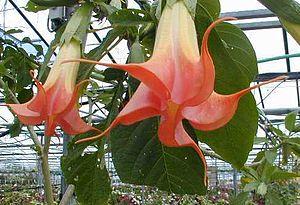
Les brugmansias sont des plantes arbustives de la famille des Solanacées. Le genre Brugmansia a longtemps été confondu avec le genre Datura, dont il était considéré comme une espèce. Comme le datura, le brugmansia possède en effet des fleurs ayant la forme de trompettes. La principale distinction entre les deux genres vient du fait que les fleurs de datura sont érigées, alors que celles du brugmansia sont tombantes, en clochettes. De plus, les brugmansias sont des arbustes, tandis que la plupart des daturas sont des plantes herbacées. Les deux plantes sont cependant très voisines, et elles ont les mêmes caractéristiques toxiques : on note en particulier la présence de scopolamine, de hyoscyamine et d'atropine, principalement dans leur sève.